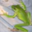
Label: frog